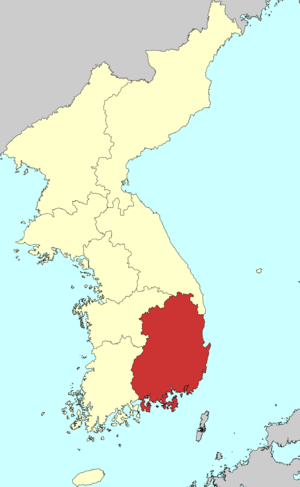
Le Gyeongsang ou Hienfion est une des anciennes huit provinces de Corée, durant la dynastie Chosŏn. Elle était située au sud-est de la Corée et sa capitale était Daegu.